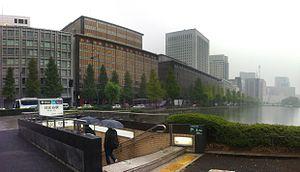
Hibiya est une station du métro de Tokyo sur les lignes Chiyoda, Hibiya et Mita dans l'arrondissement de Chiyoda à Tokyo. Elle est exploitée conjointement par le Tokyo Metro et le Bureau des Transports de la Métropole de Tokyo.